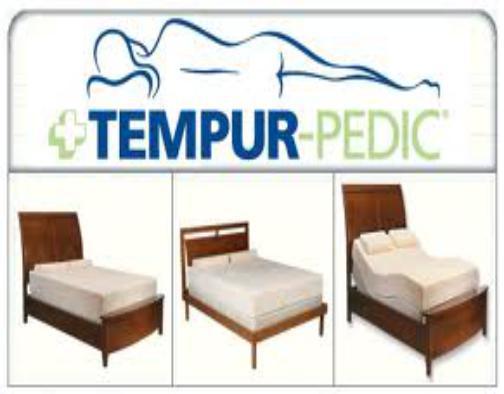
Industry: Necessities